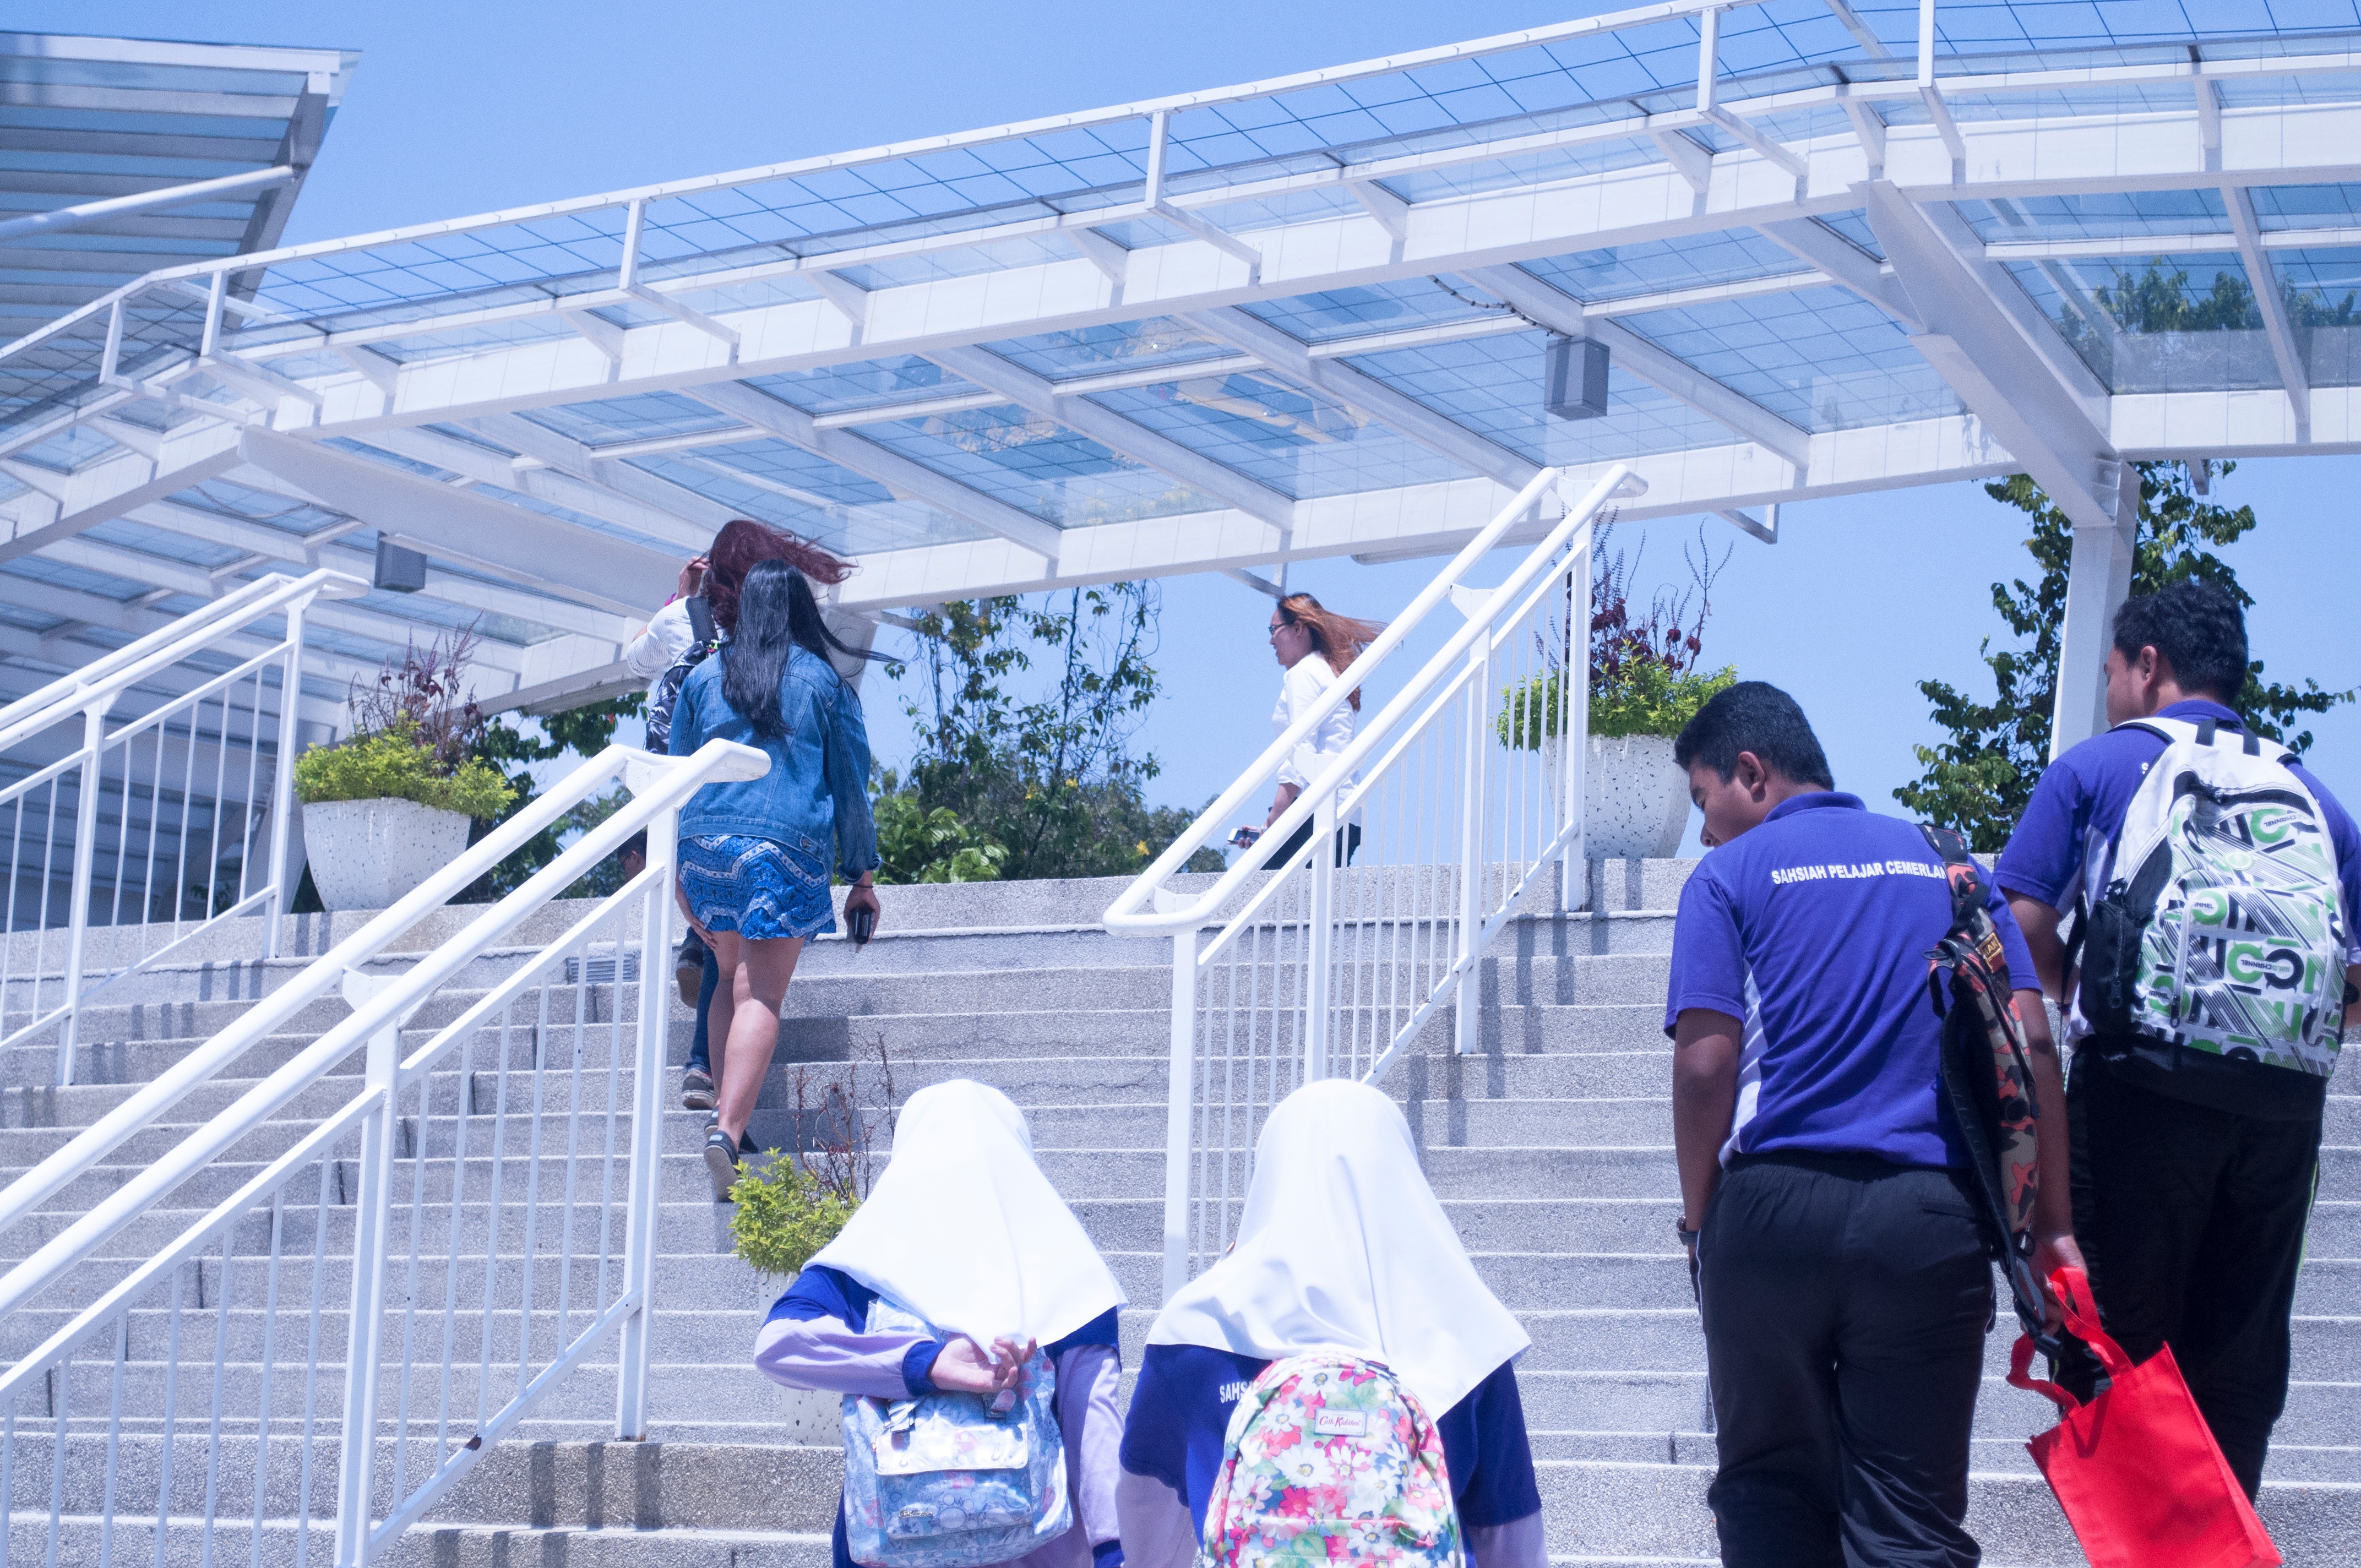
stadium, sport venue